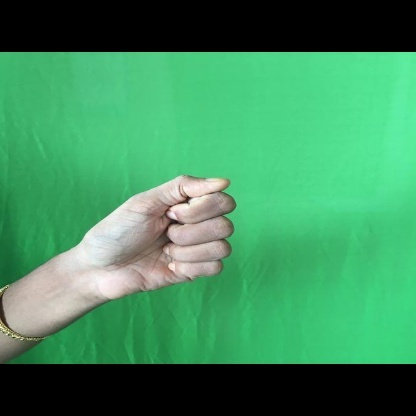
Mudra: Mushti